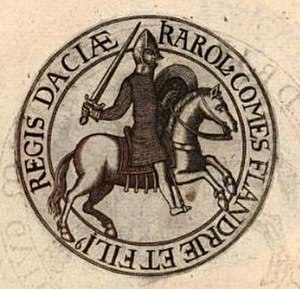
Karl af Flandern / Liv og gerning / Greve af Flandern
"""Karl, greve af Flandern og søn af Danmarks konge"" lyder indskriften på seglet fra 1122."
Karl af Flandern eller Karl den Danske var greve af Flandern fra 1119 til sin død. Han var søn af kong Knud den Hellige og Edel, datter af grev Robert Friser af Flandern og tilhørte således både det danske og det flamske fyrstehus.